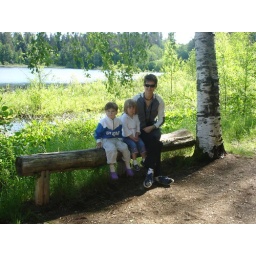
Kuopio - lake near Katja's house